Cold Prey 2

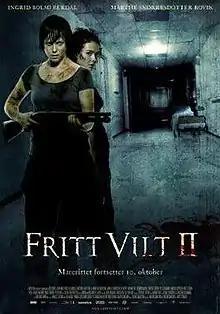
Poster of "Fritt Vilt II"

Cold Prey 2 is a 2008 Norwegian slasher film directed by Mats Stenberg. It is the sequel to the 2006 film "Cold Prey" ("Fritt Vilt"), and was written by Roar Uthaug and again stars Ingrid Bolsø Berdal in the leading role. The film picks up where the first left off, where the female protagonist is picked up in the wilderness and brought to a hospital, but soon her nightmare starts all over again. Reviewers, though not overwhelmed, declared it a good sequel to the original. Premiering in Norway on 10 October 2008, its opening weekend was the best for any Norwegian movie in history.